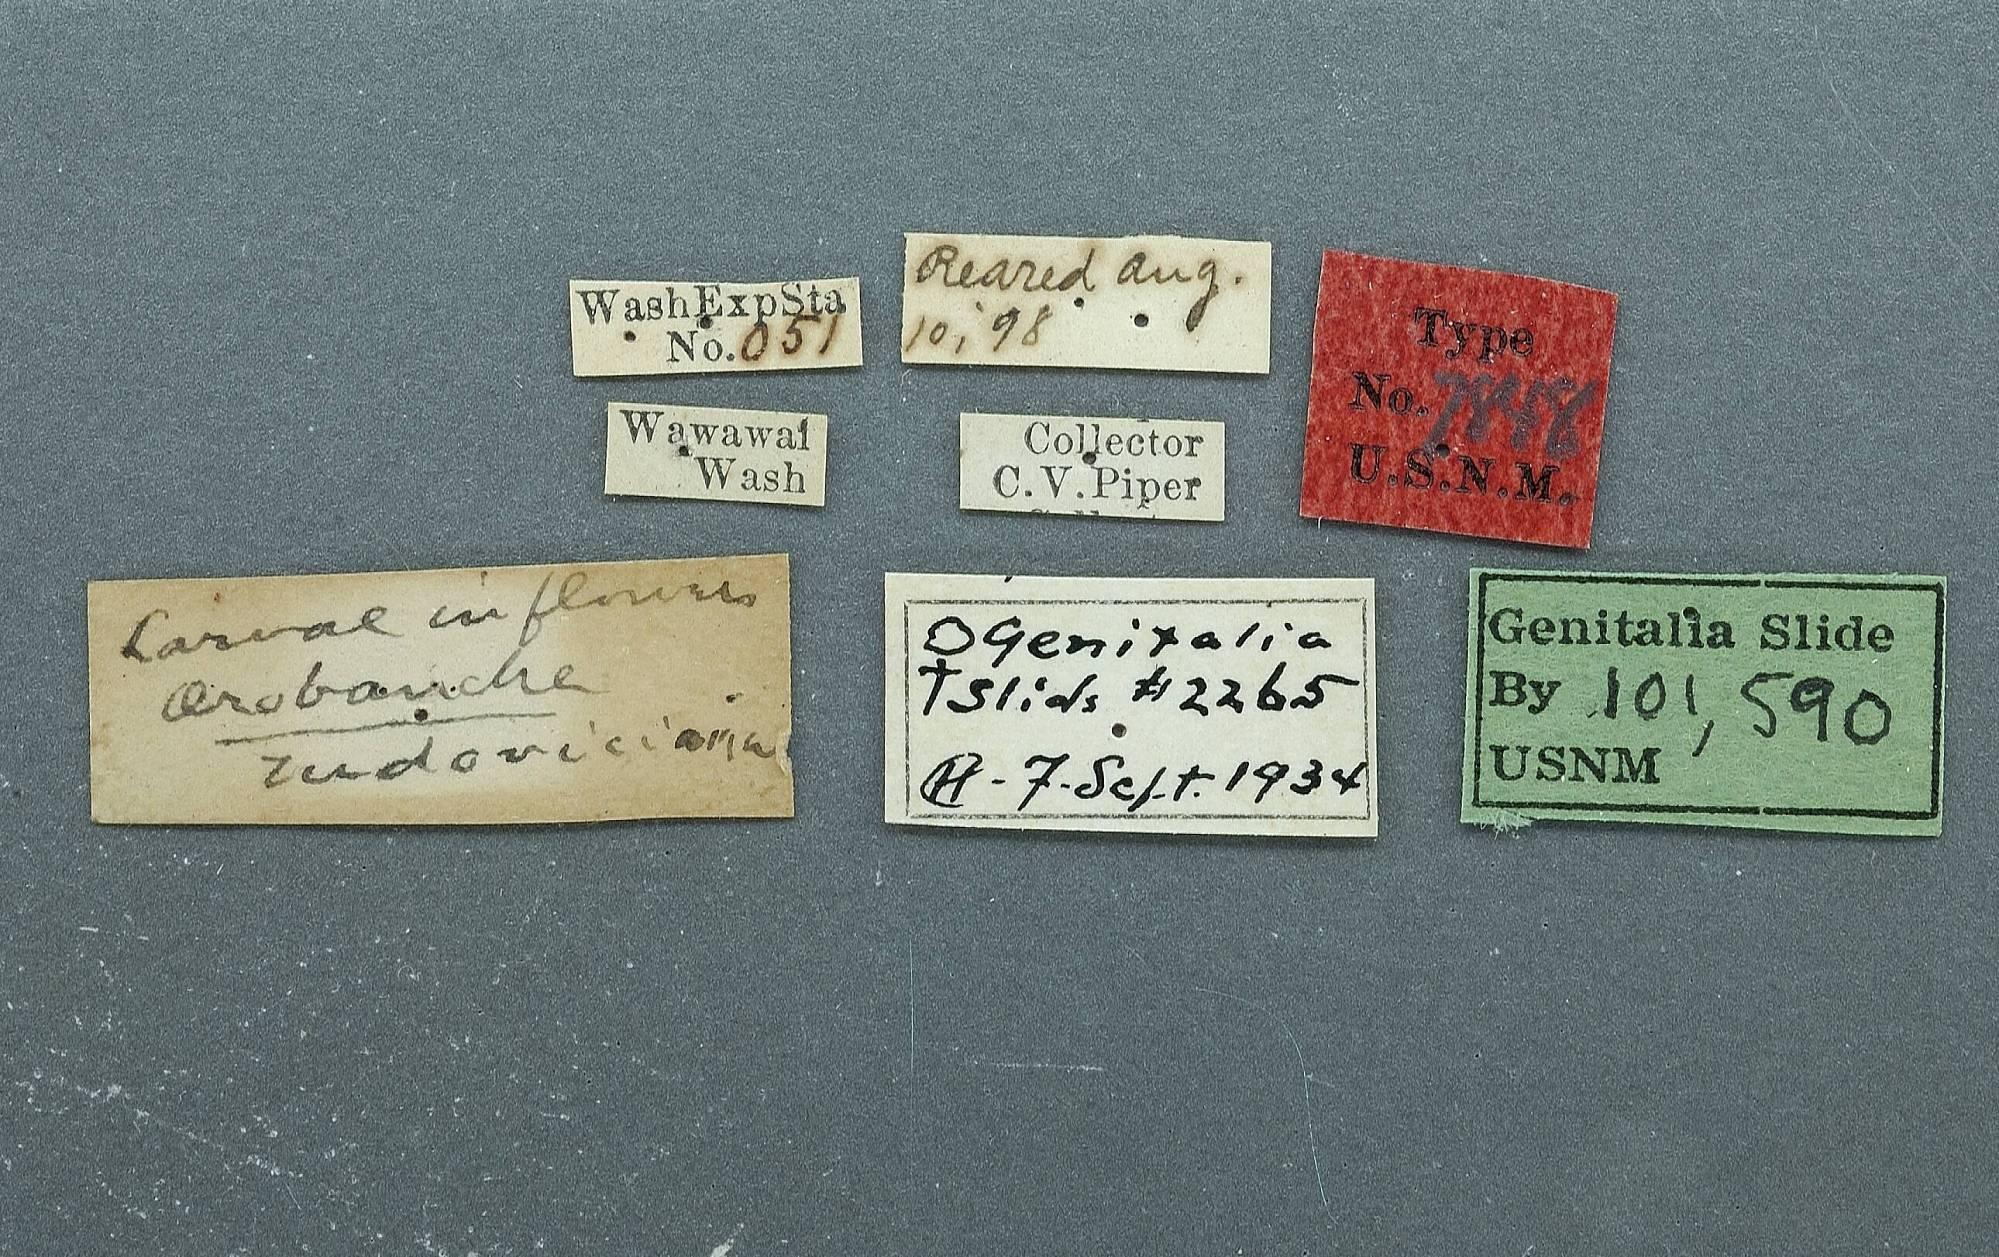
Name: Zophodia orobanchella
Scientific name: Zophodia orobanchella Dyar
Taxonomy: Animalia, Arthropoda, Insecta, Lepidoptera, Pyralidae
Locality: Wawawai, Whitman, Washington, United States
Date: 10 Aug 1898